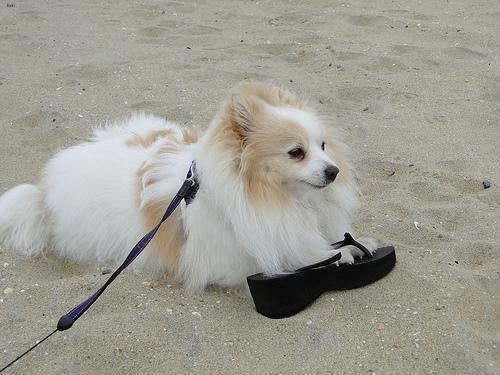
pomeranian